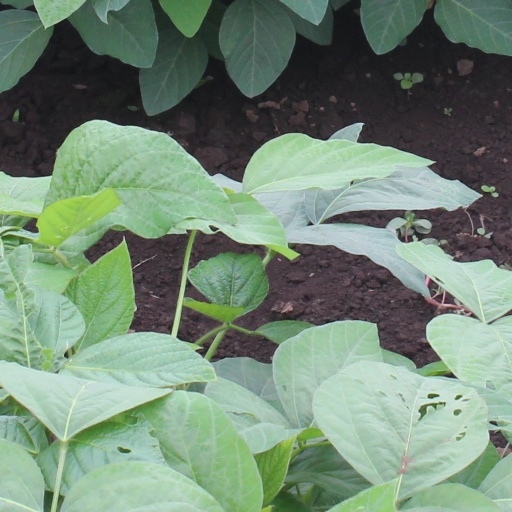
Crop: soybean